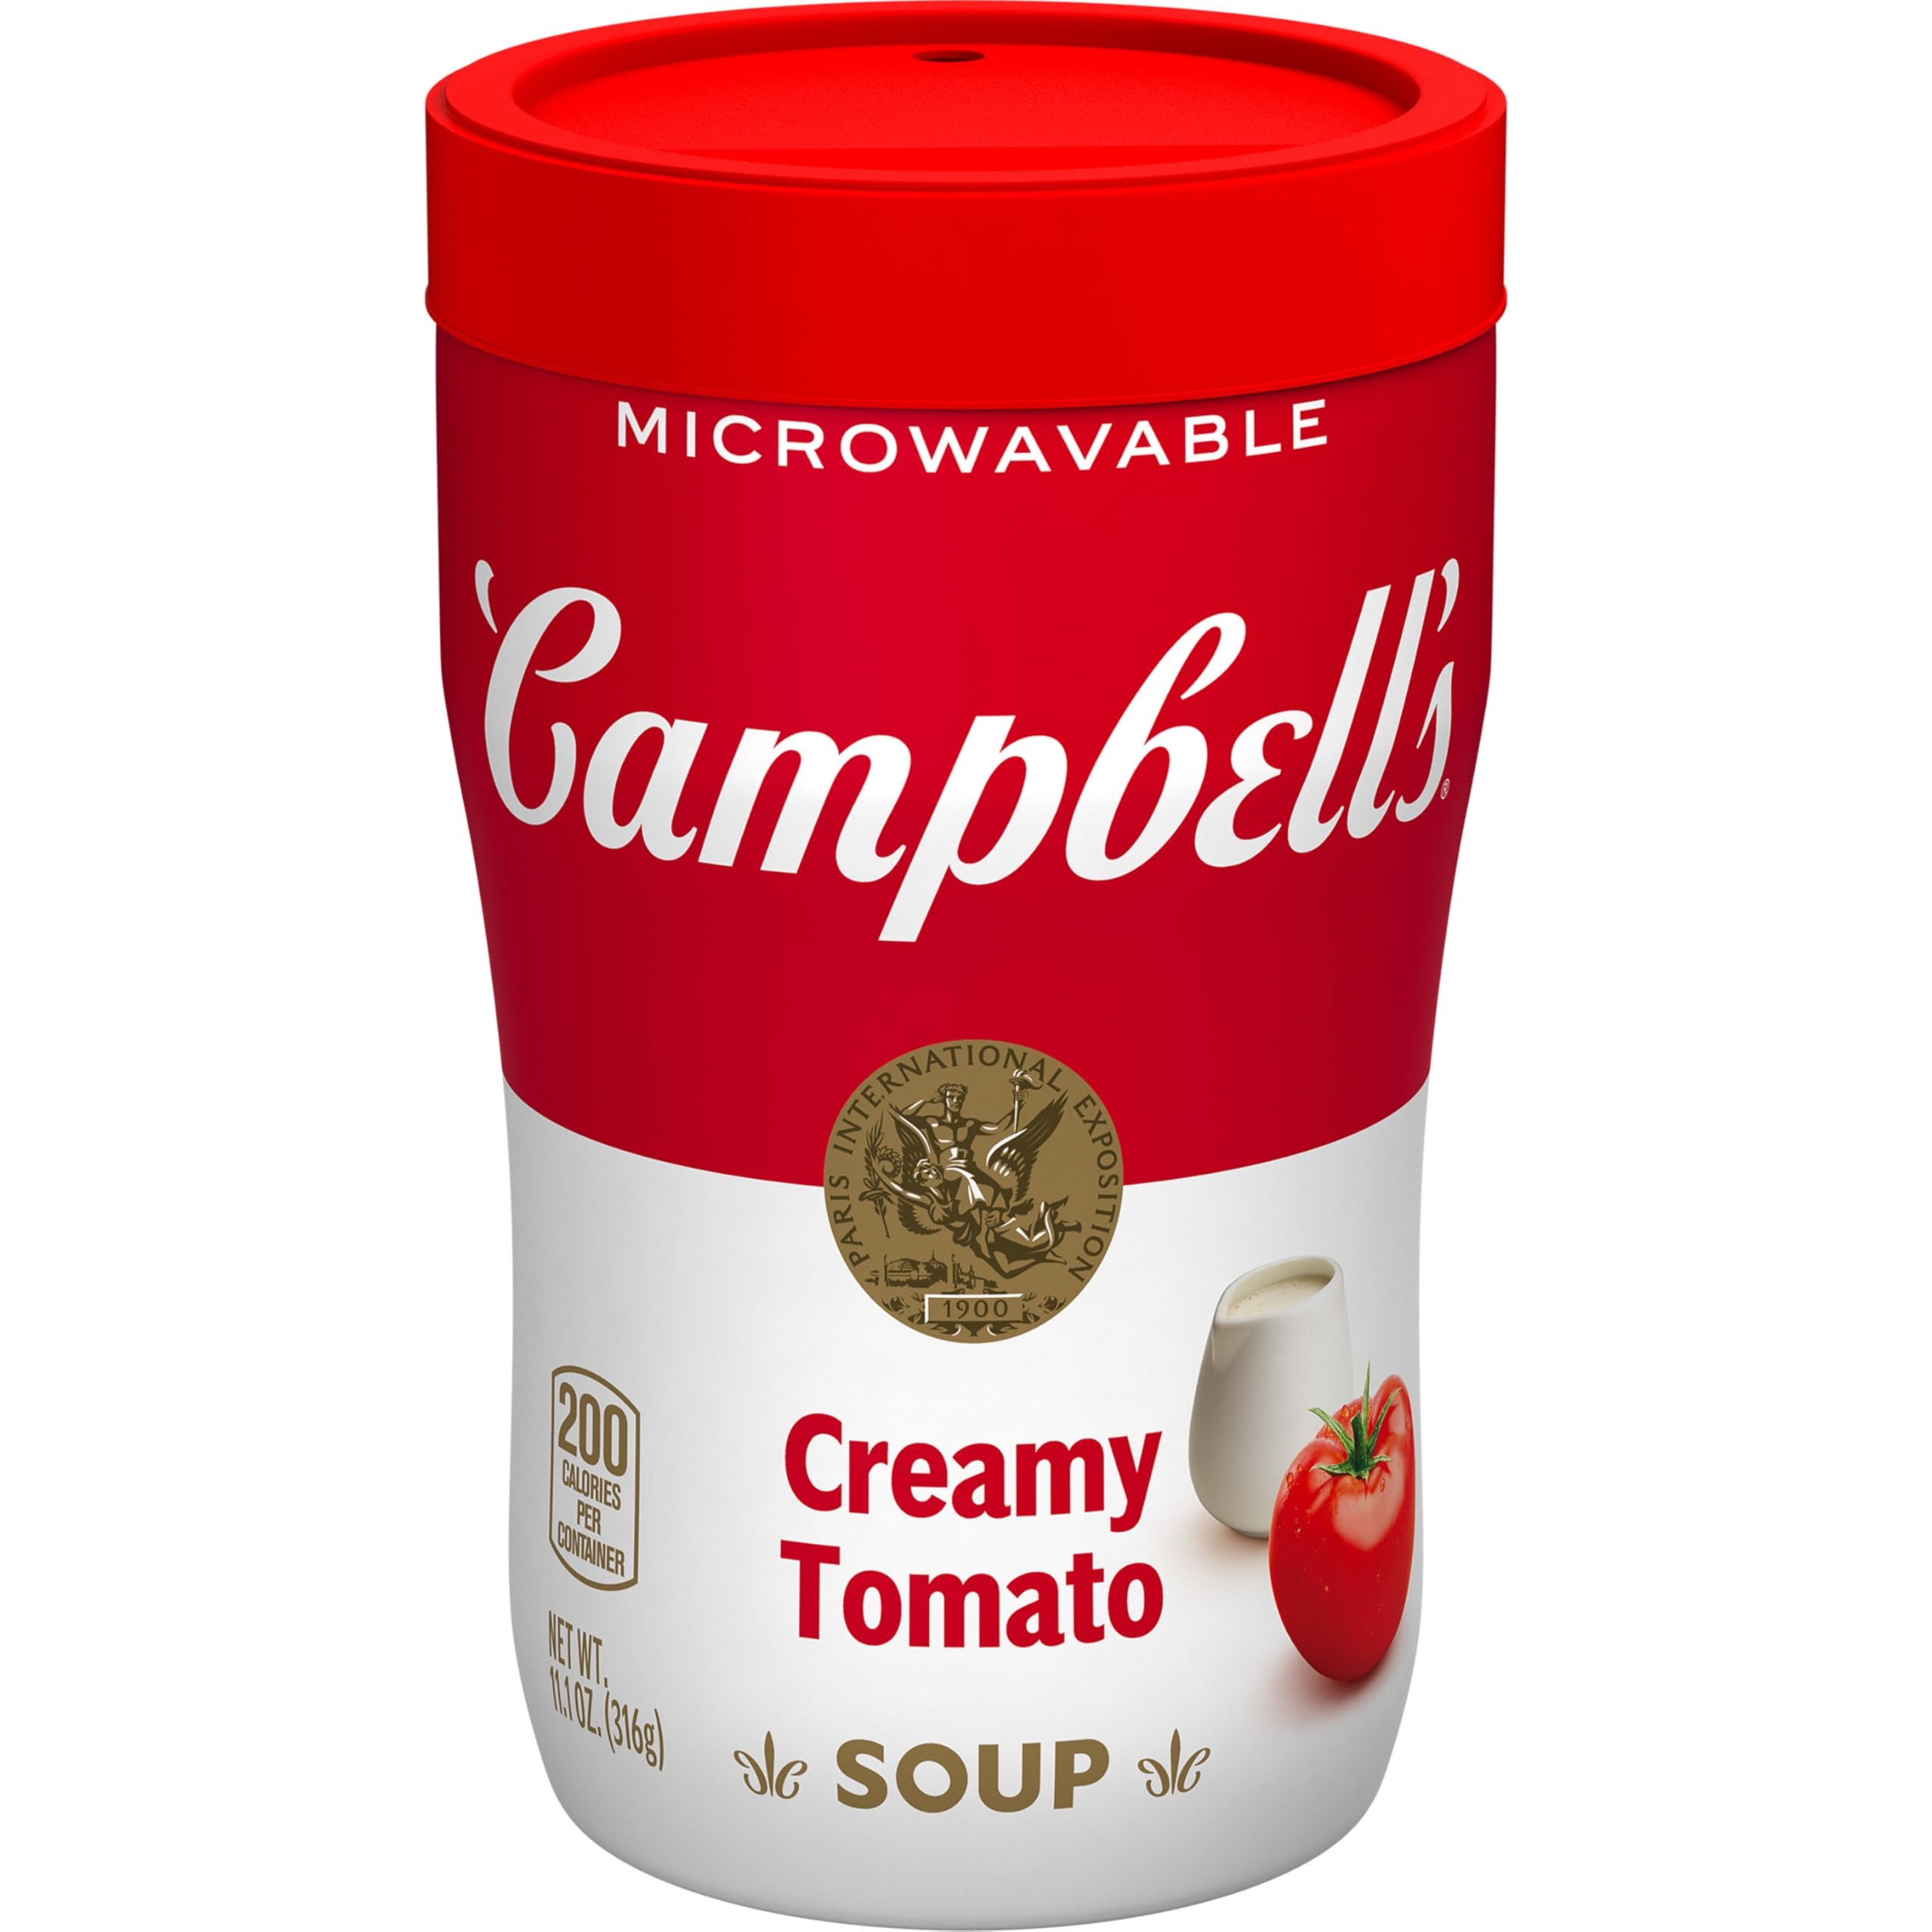
Item Name: Campbell's Sipping Soup, Creamy Tomato Soup, 11.1 Ounce Microwavable Cup
Bullet Point 1: Campbell's Sipping Soup: One 11;1 oz microwavable cup of Campbell's Sipping Soup; Creamy Tomato Soup
Bullet Point 2: Luscious Flavor: Comforting cup of soup crafted with sun-ripened tomatoes and dairy cream for nostalgic; delicious taste
Bullet Point 3: Vegetarian Soup: This tomato soup is vegetarian friendly; and is made without high fructose corn syrup; artificial colors or added MSG
Bullet Point 4: Portable Soup Cup: Easy to microwave soup makes great snacks to go or sides for meals while on the road
Bullet Point 5: Microwavable Soup: Just remove the lid; peel off the tab; microwave this tomato soup; let sit; replace the cap and enjoy
Value: 11.1
Unit: Ounce

Price: 2.81